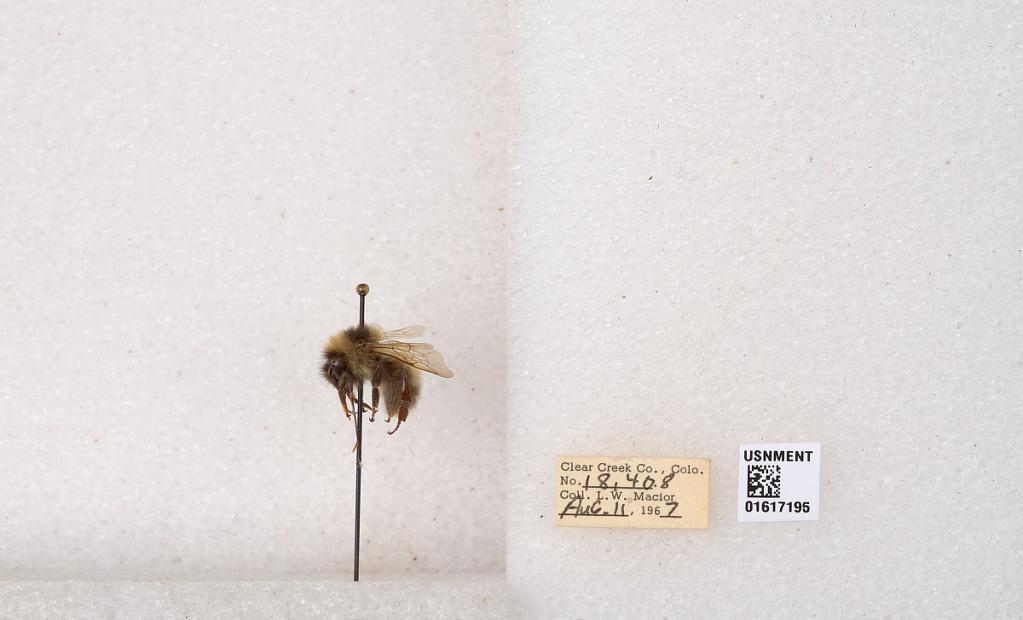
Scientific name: Bombus kirbyellus
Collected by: L. Macior
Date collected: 1967-8-11
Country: United States
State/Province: Colorado
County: Clear Creek
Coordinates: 39.6891, -105.644